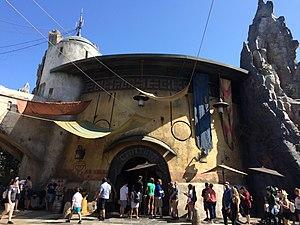
Star Wars: Galaxy's Edge est une zone thématique centrée sur la franchise Star Wars, en construction dans certains parcs à thème de Walt Disney Parks and Resorts. Une zone située à Disneyland en Californie a ouvert le 31 mai 2019 et une zone à Disney's Hollywood Studios en Floride a ouvert le 29 août 2019. Une troisième zone est en projet au Parc Walt Disney Studios, son ouverture est prévue entre 2022 et 2025.